French Louisianians

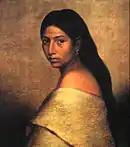
Portrait of a Choctaw Woman from Mobile

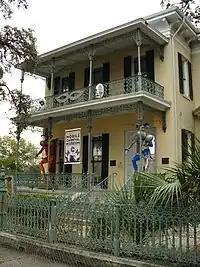
The Mobile Carnival Museum in Mobile, Alabama. Mardi Gras traditions began in Mobile.

Indigenous nations gathered annually at Mobile to be wined, dined, and showered with presents by the French. About 2,000 Indigenous descended on Mobile for as long as two weeks. Because of the close and friendly relationship between colonial French and Indigenous peoples, French colonists learned the Indigenous Lingua franca of the area, the Mobilian Jargon, and intermarried with Indigenous women.